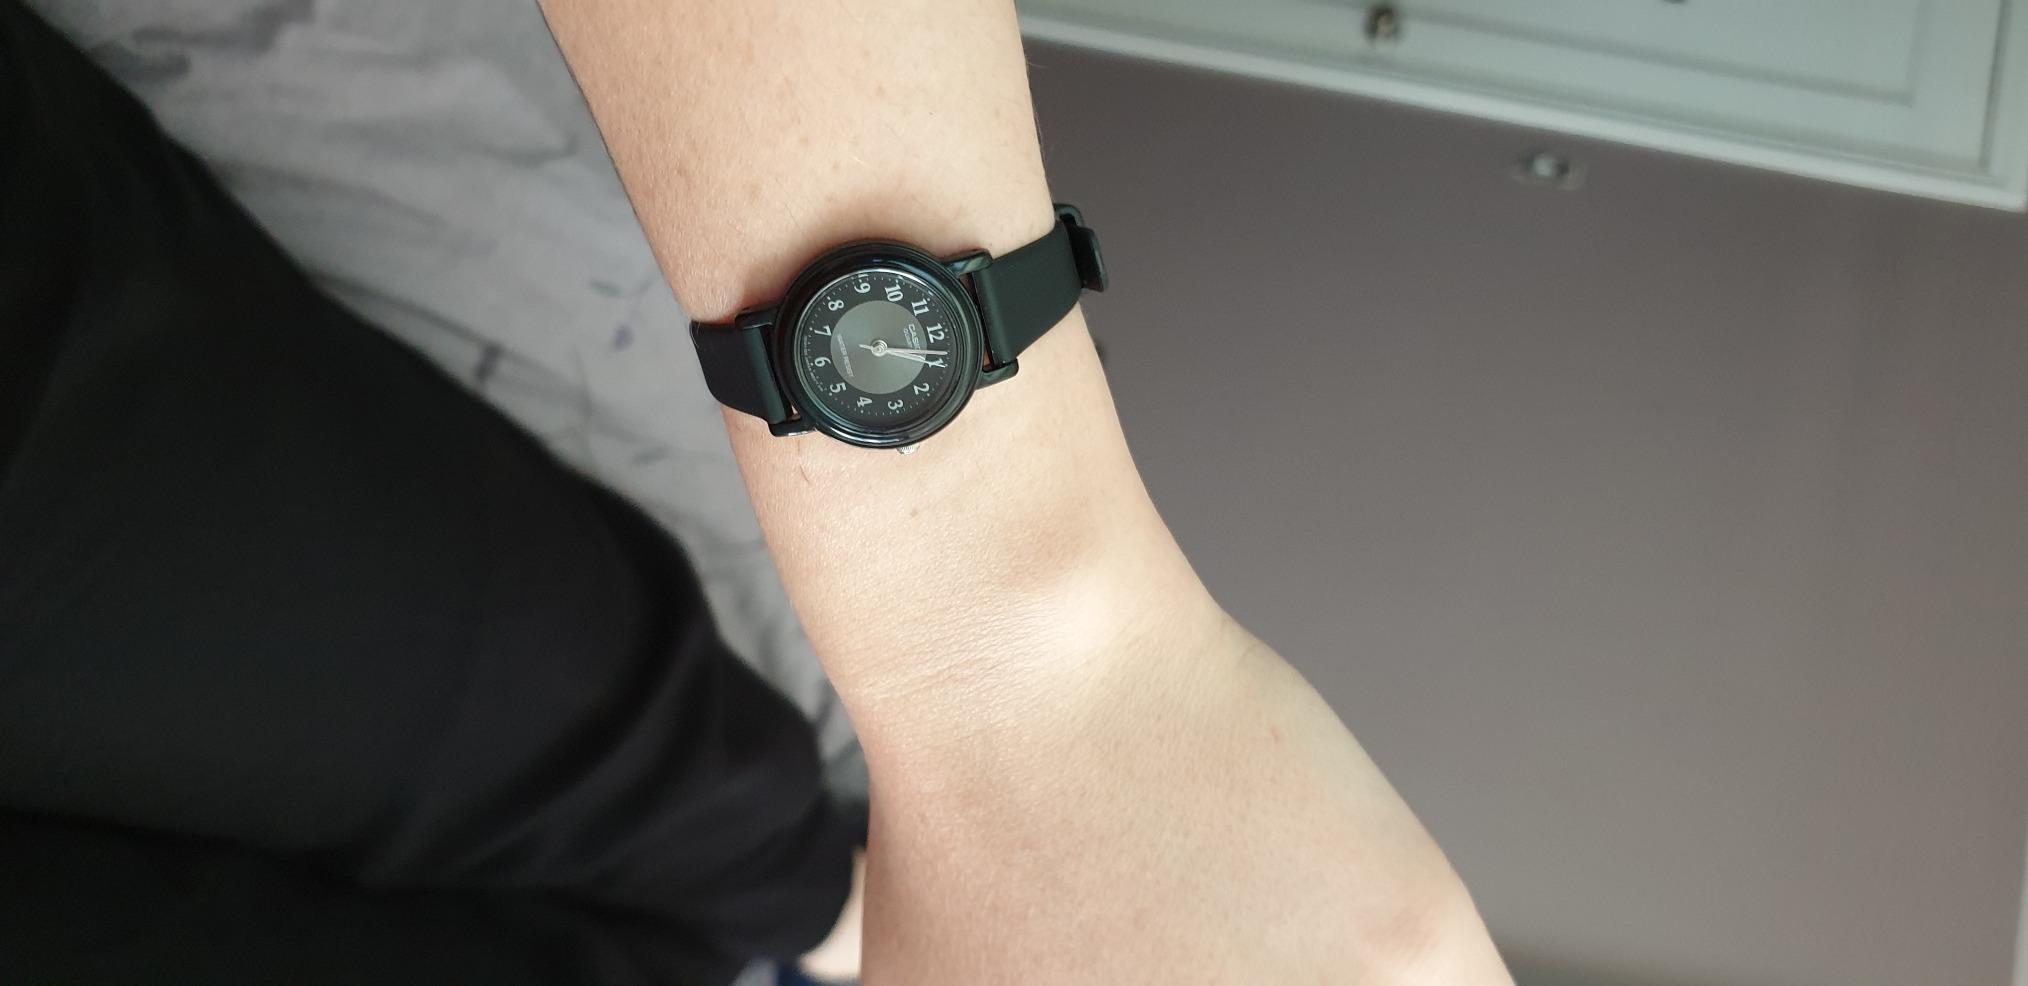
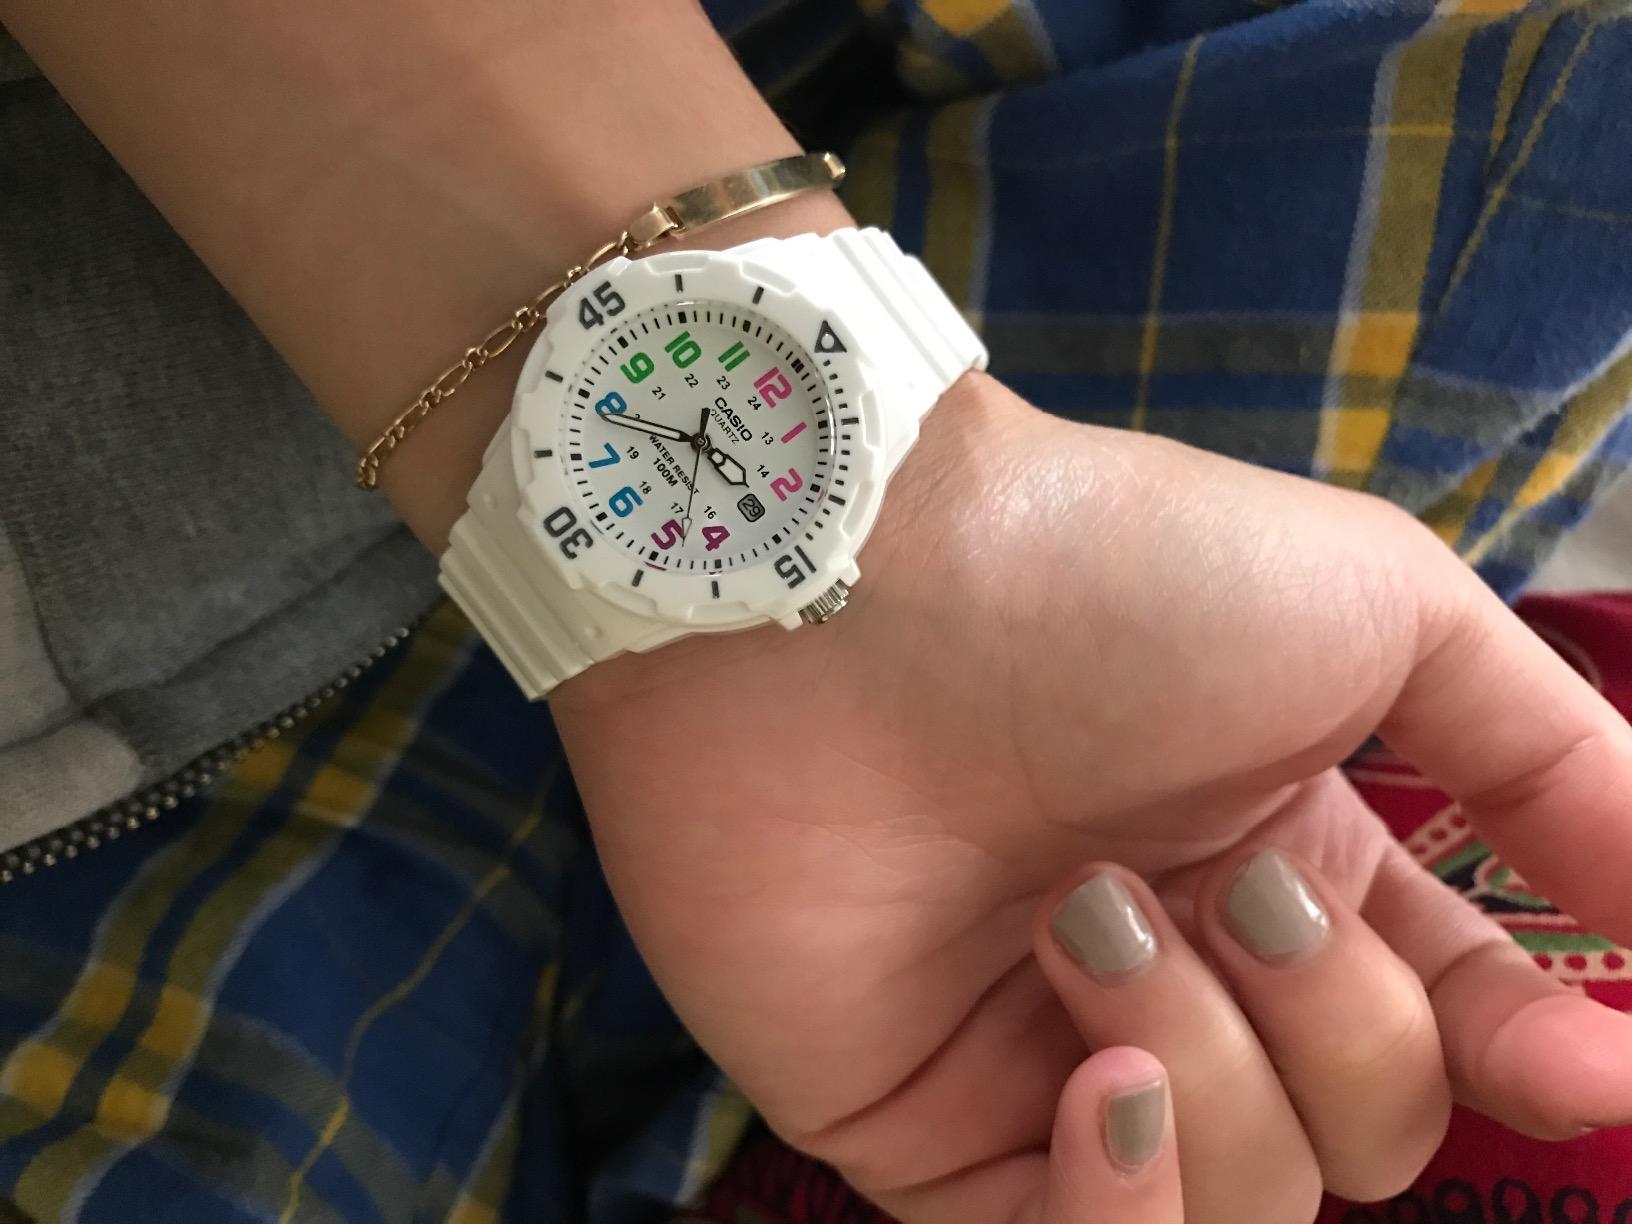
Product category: accessories_watch
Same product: no